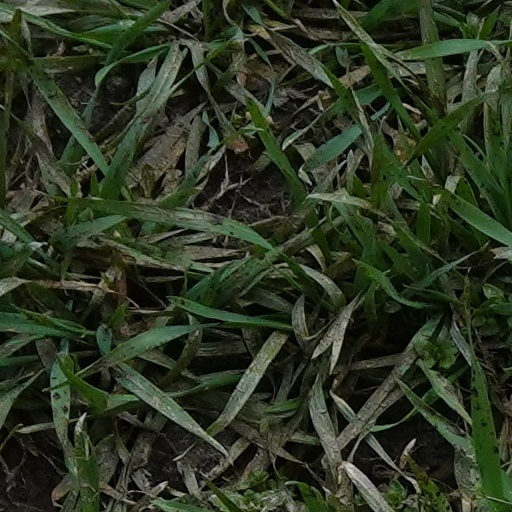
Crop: wheat